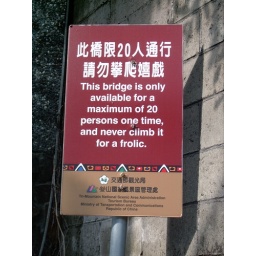
A bridge over the river at Guguan, Taiwan